Precious Is the Night

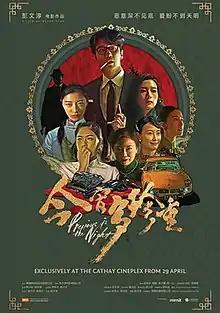
Film poster

Precious Is the Night is a 2020 Taiwanese-Singaporean mystery thriller drama film written and directed by Wayne Peng, and starring Chuando Tan, Nayeli, Chang Tsu-lei, Lydia Lau King-man, Chen Yixin, Xiang Yun and Tay Ping Hui. The film had its world premiere at the 57th Golden Horse Awards on November 5, 2020. It was officially released in Singapore on April 29, 2021. It received 2 nominations at the 57th Golden Horse Awards, including Best Cinematography for Wayne and Best Makeup & Costume Design for Lim Sau-hoong. It was selected as the Singaporean entry for the Best International Feature Film at the 94th Academy Awards. It is also available for streaming on Disney+ through Hotstar in selected regions.